Gidi Gov

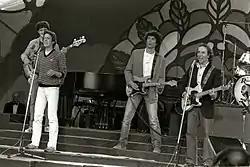
Gidi Gov (front-left) performing with his pop group Doda in the Mann Auditorium in Tel Aviv, 13 April 1981

In 1980 Gov and Sanderson formed their third band Doda, which succeeded less than Kaveret and Gazoz.